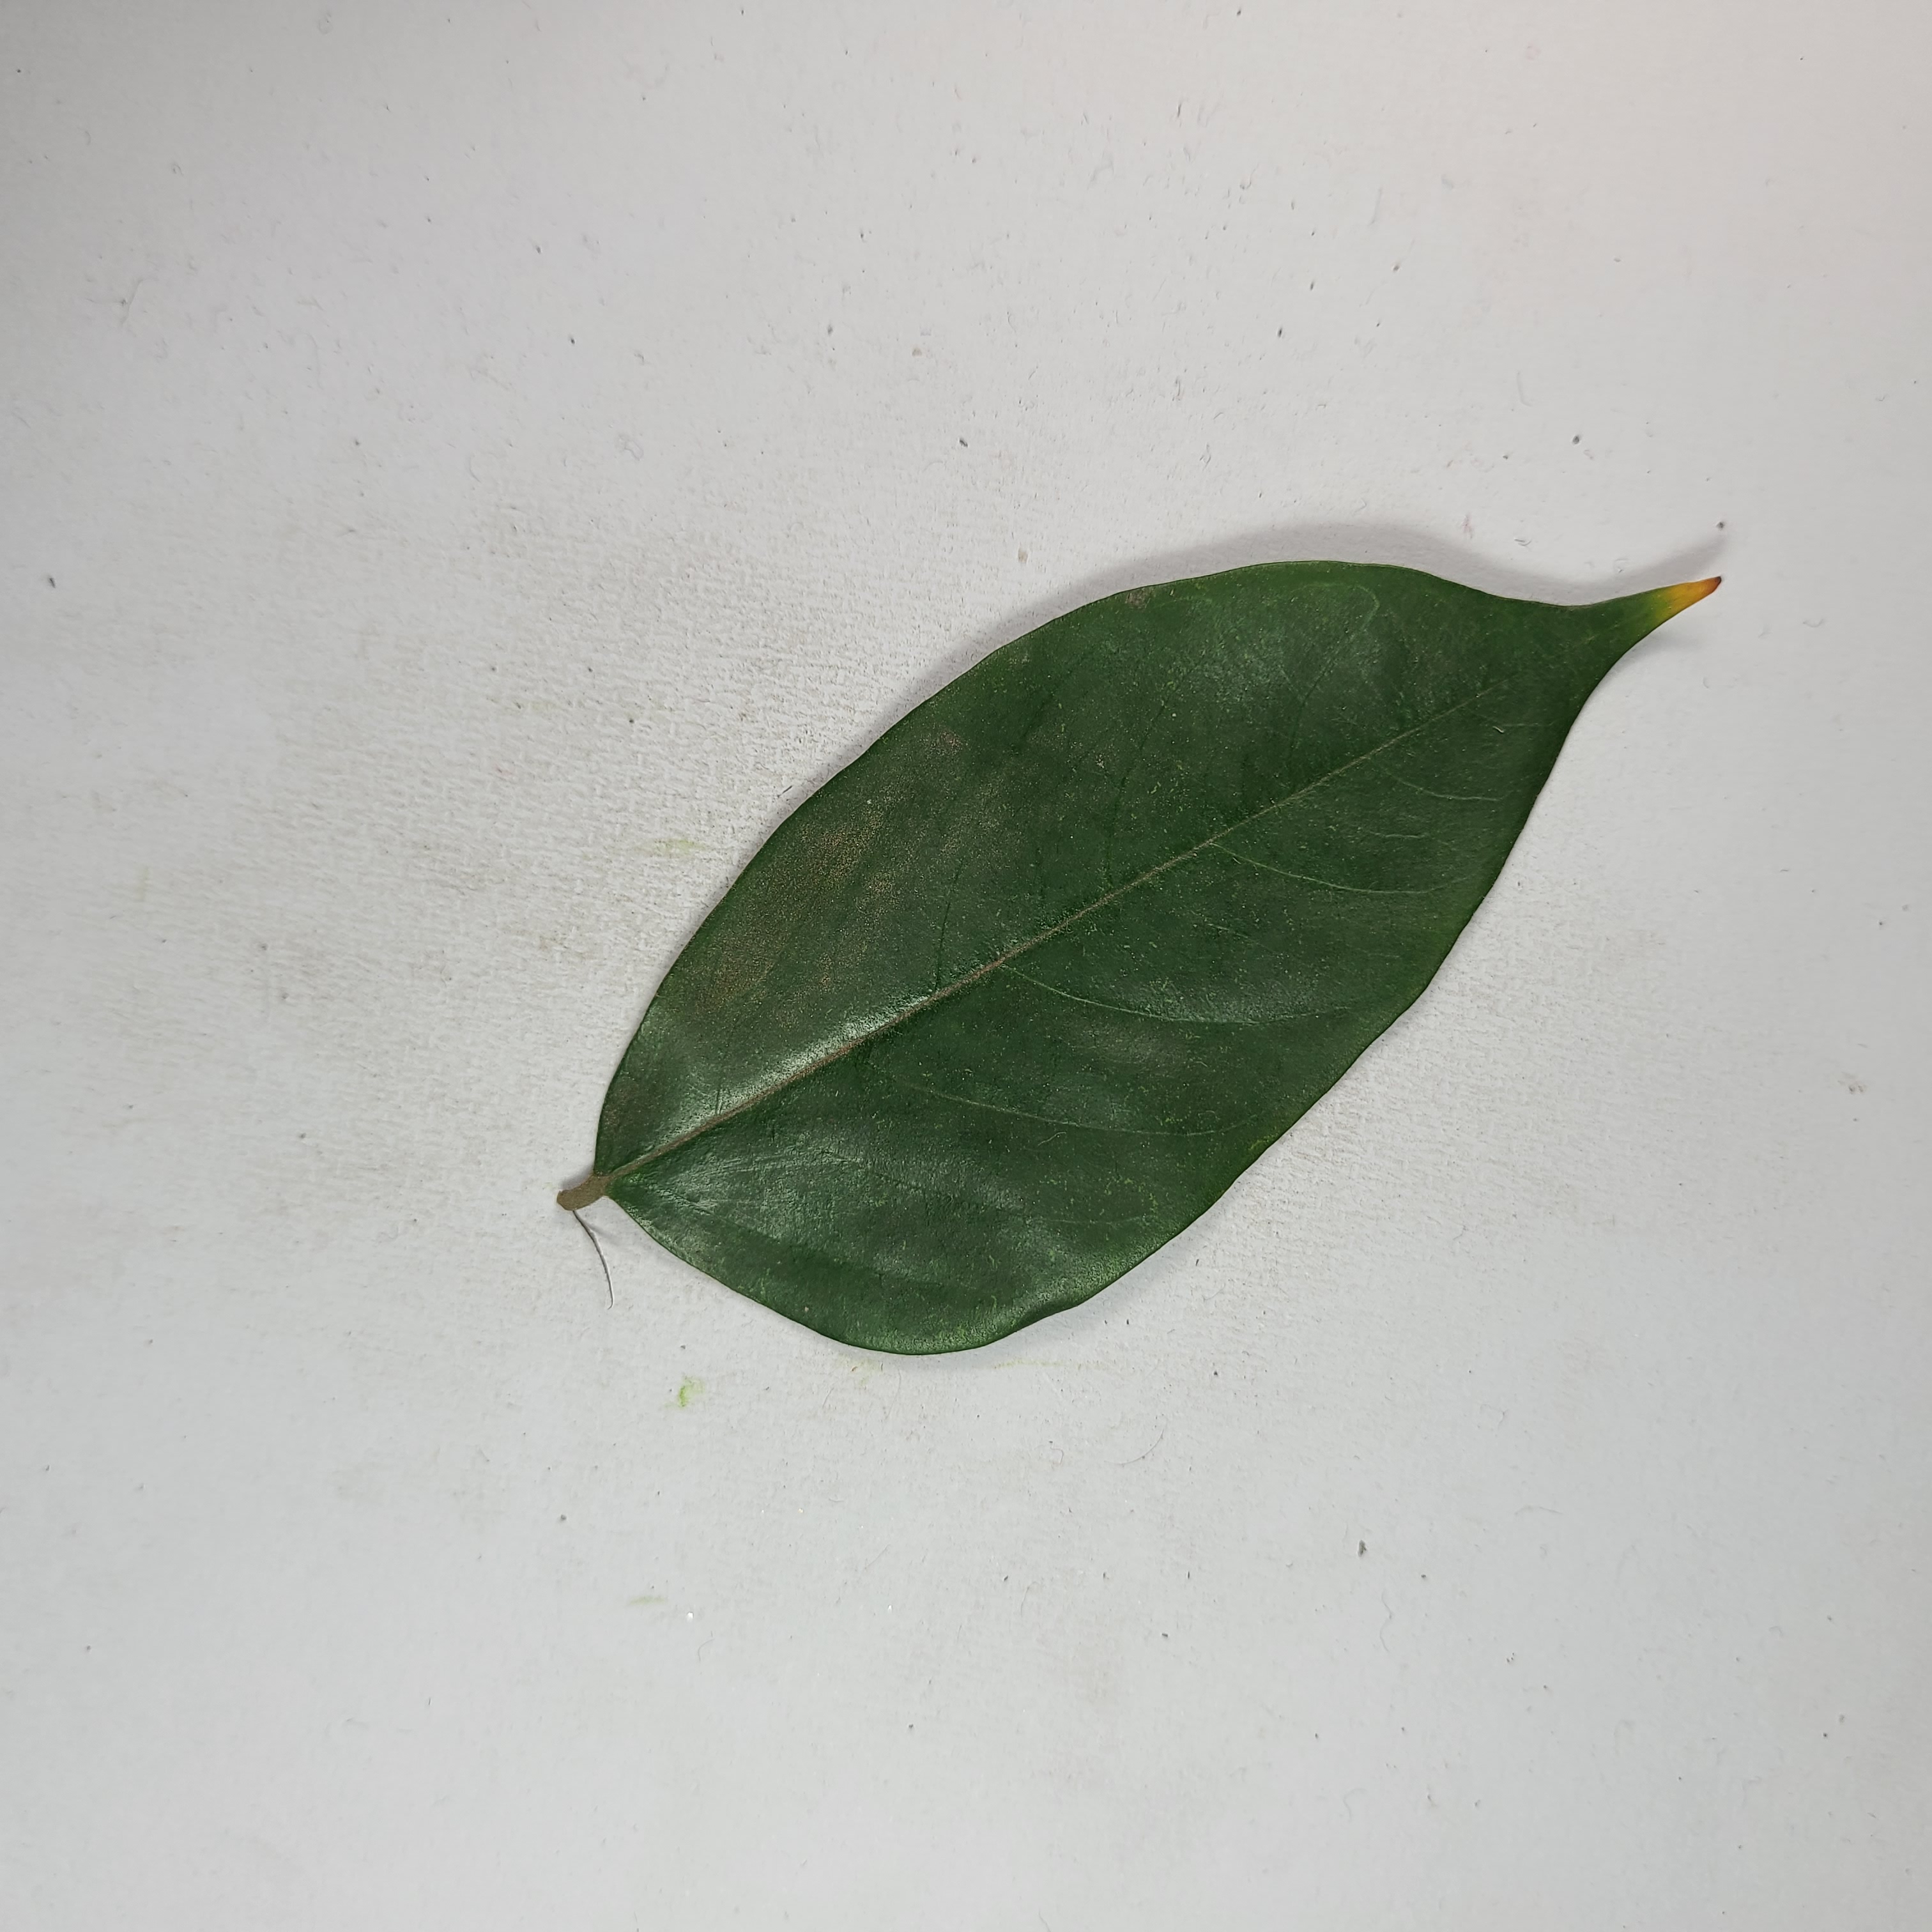
Label: Healthy Leaves